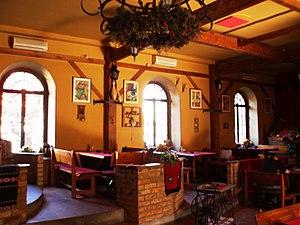
La synagogue de Zemun est une synagogue ashkénaze située à Belgrade, la capitale de la Serbie, dans la municipalité urbaine de Zemun. Elle se trouve à l'angle des rues Preka et Rabina Alkalaja.